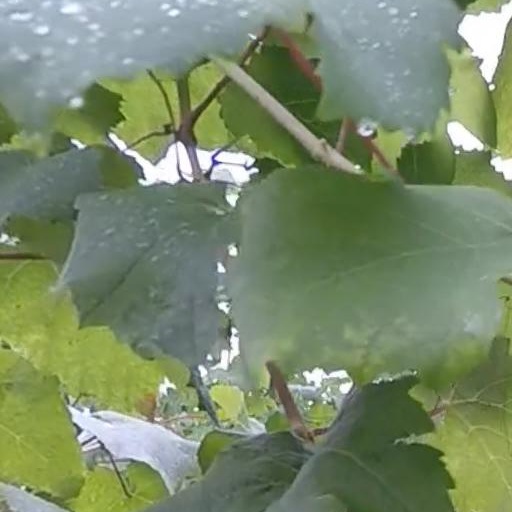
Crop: grape